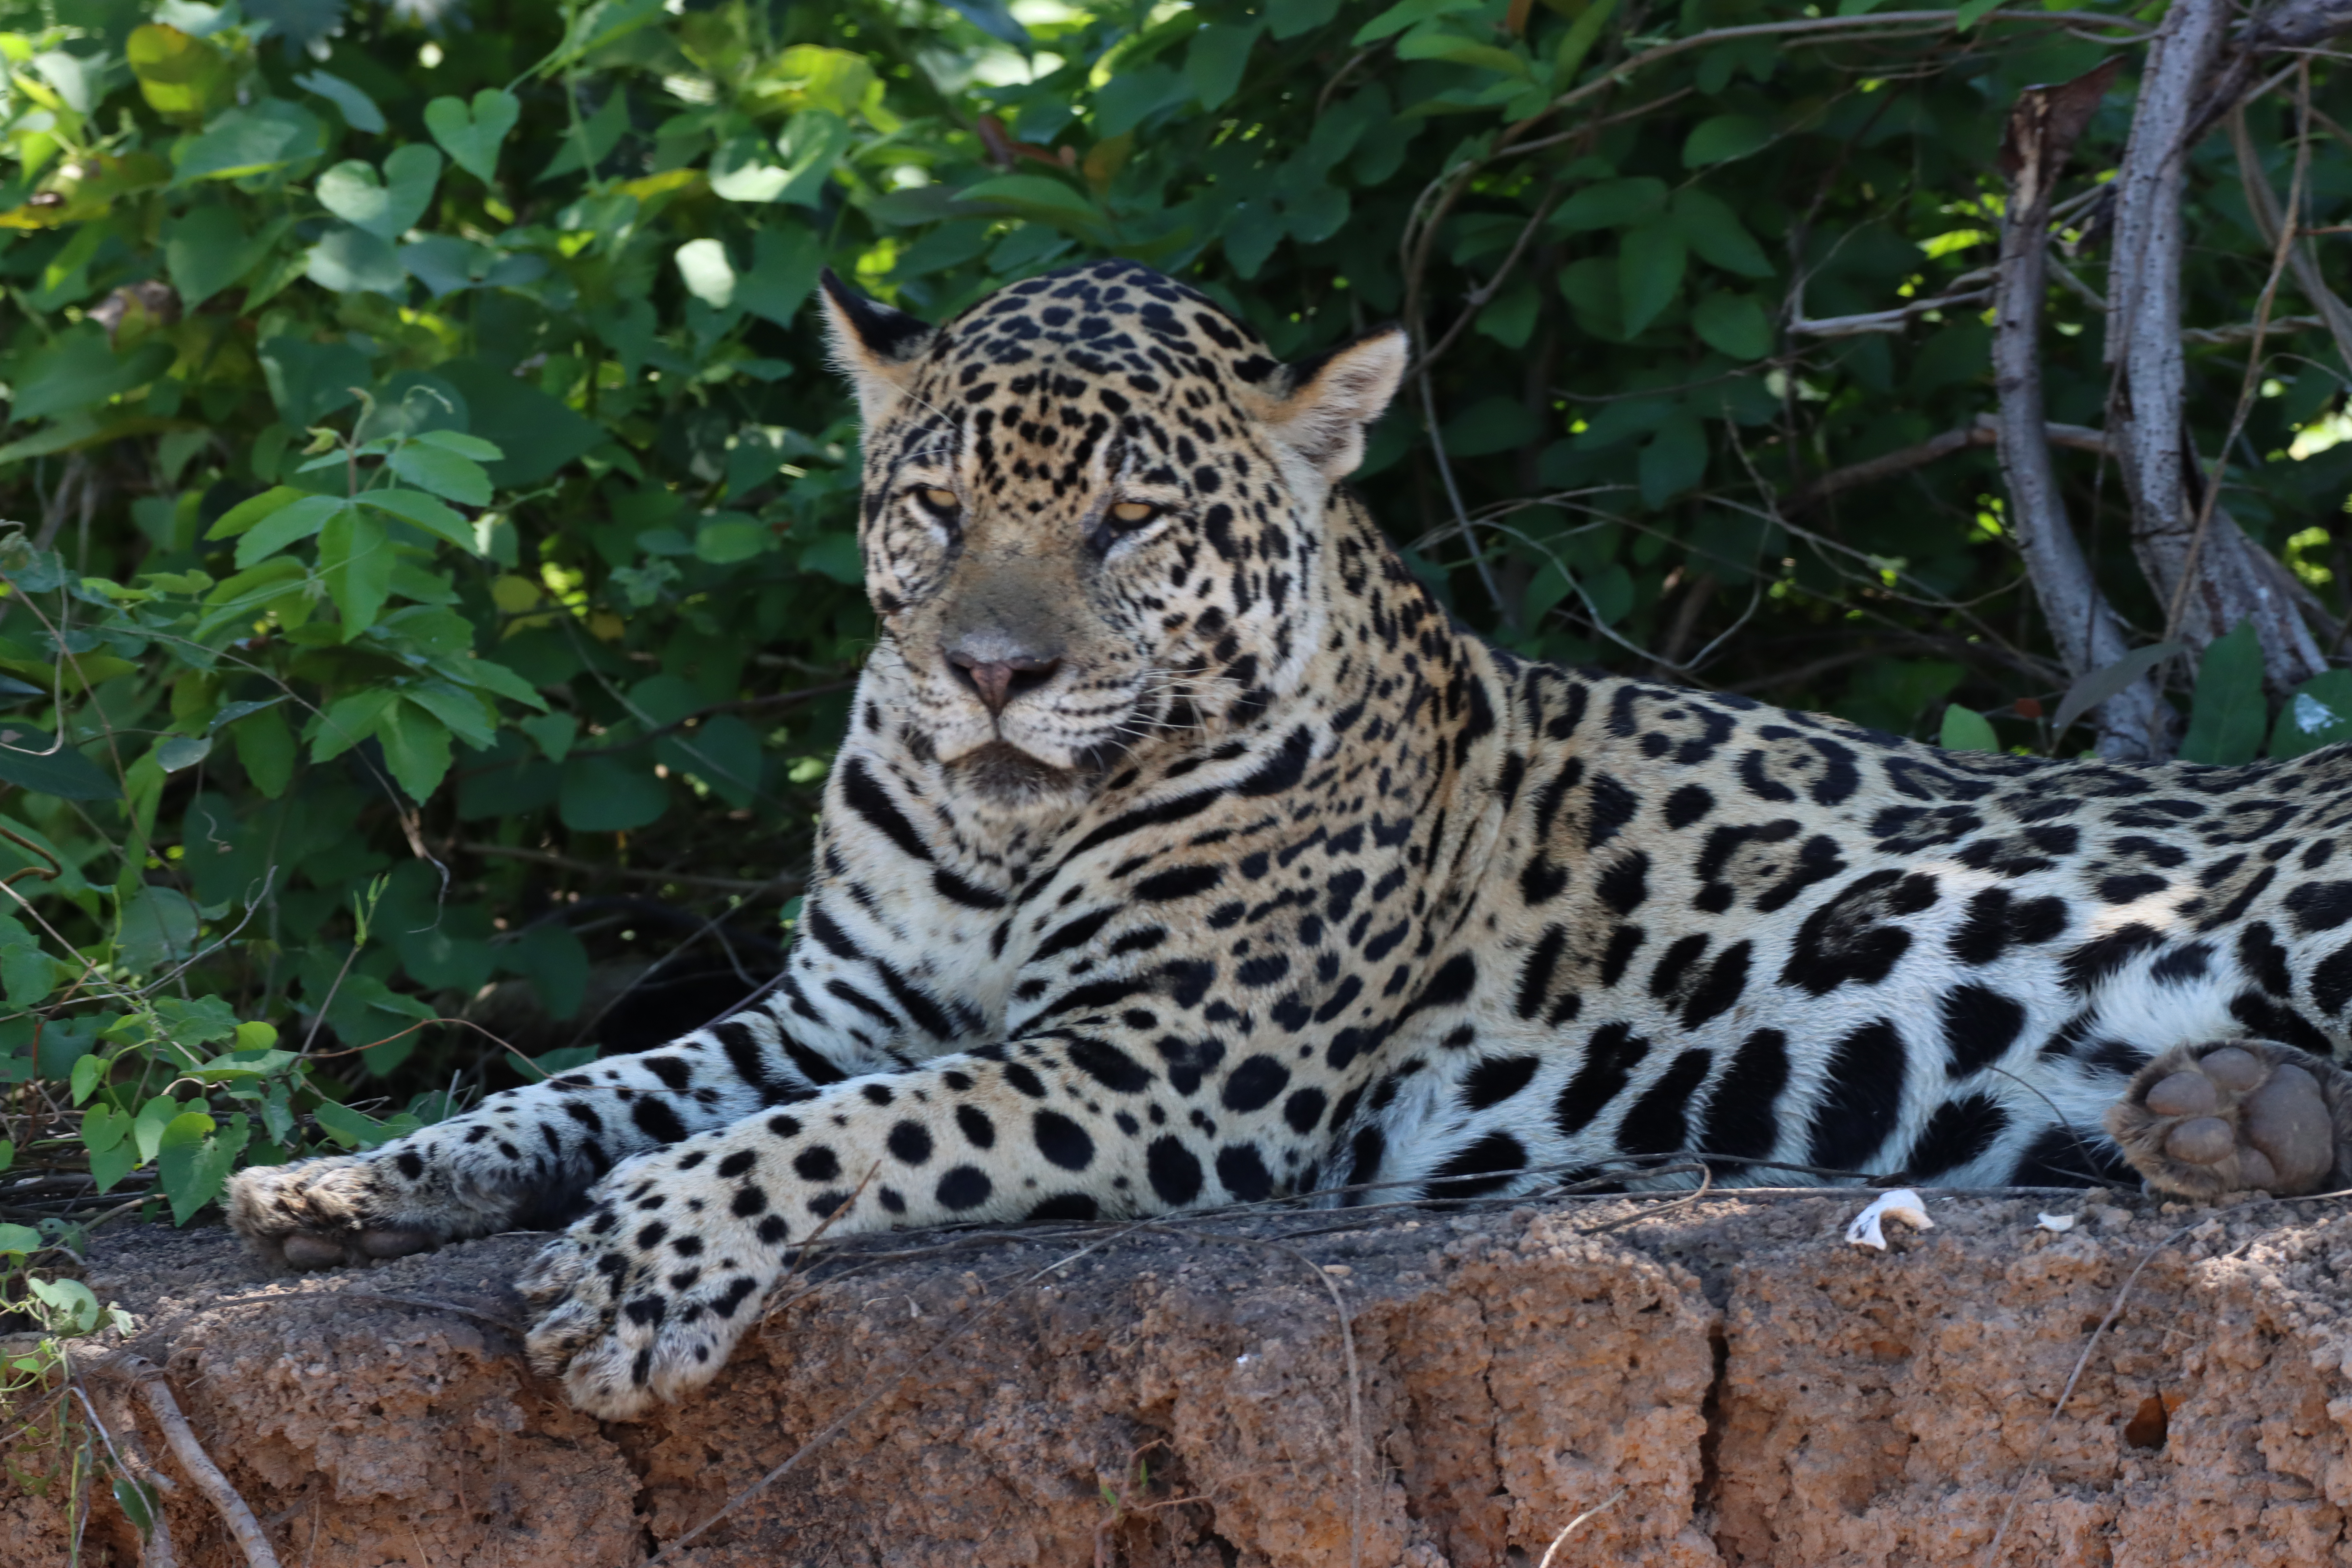
Jaguar: Ti